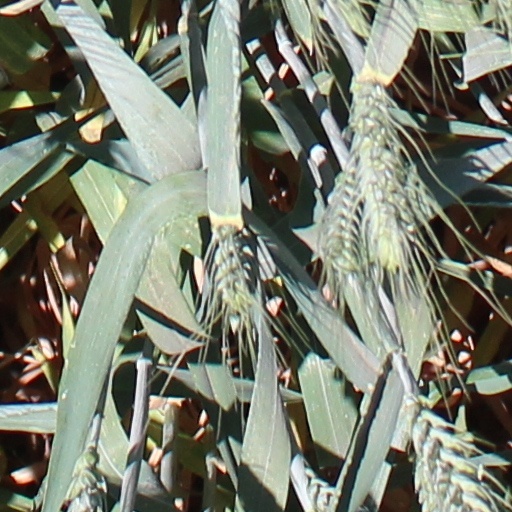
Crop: wheat